Saint-Joseph Chapel of Saint-Paul College in Lille

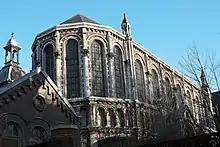
The church.

The Saint-Joseph Chapel was a historic church on the grounds of Saint-Paul College in Lille, France. It was built in 1887, and was demolished in February 2021 to build a new campus.